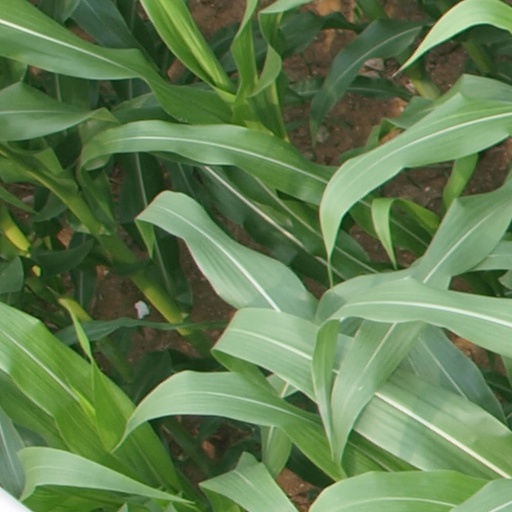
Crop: maize; corn